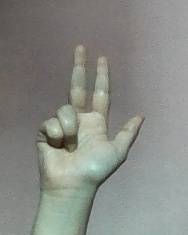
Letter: al